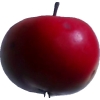
Label: Apple 11